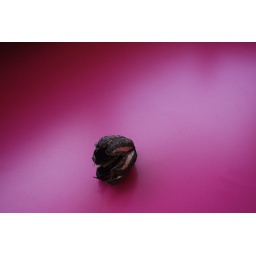
Alex brought some seeds home to plant a tree in our yard.